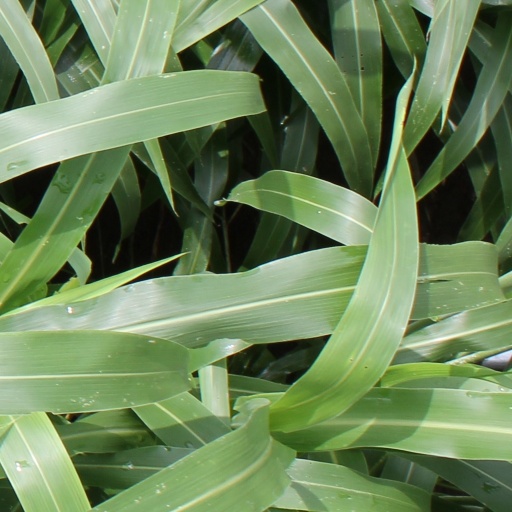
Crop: sorghum